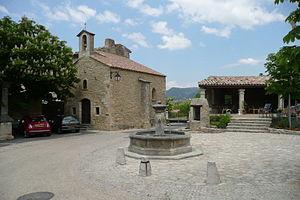
Place de la chapelle des 7 douleurs, à Faucon (Vaucluse).
Faucon est une commune française située dans le département de Vaucluse, en région Provence-Alpes-Côte d'Azur.